Elva A. George

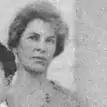
in 1918

Elva Anne George (born about 1876 – died January 14, 1953), sometimes seen as Alva A. George, was an American dietitian, director of the Bureau of Dietitian Service of the American Red Cross during World War I.